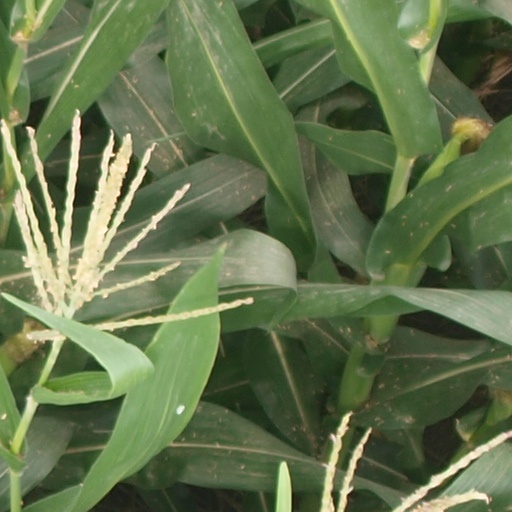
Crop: maize; corn